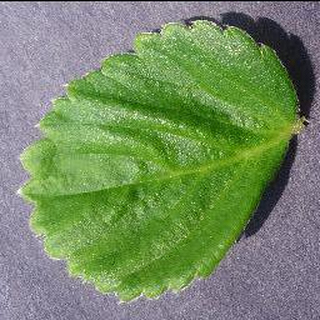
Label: healthy_strawberry